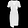
Label: Dress